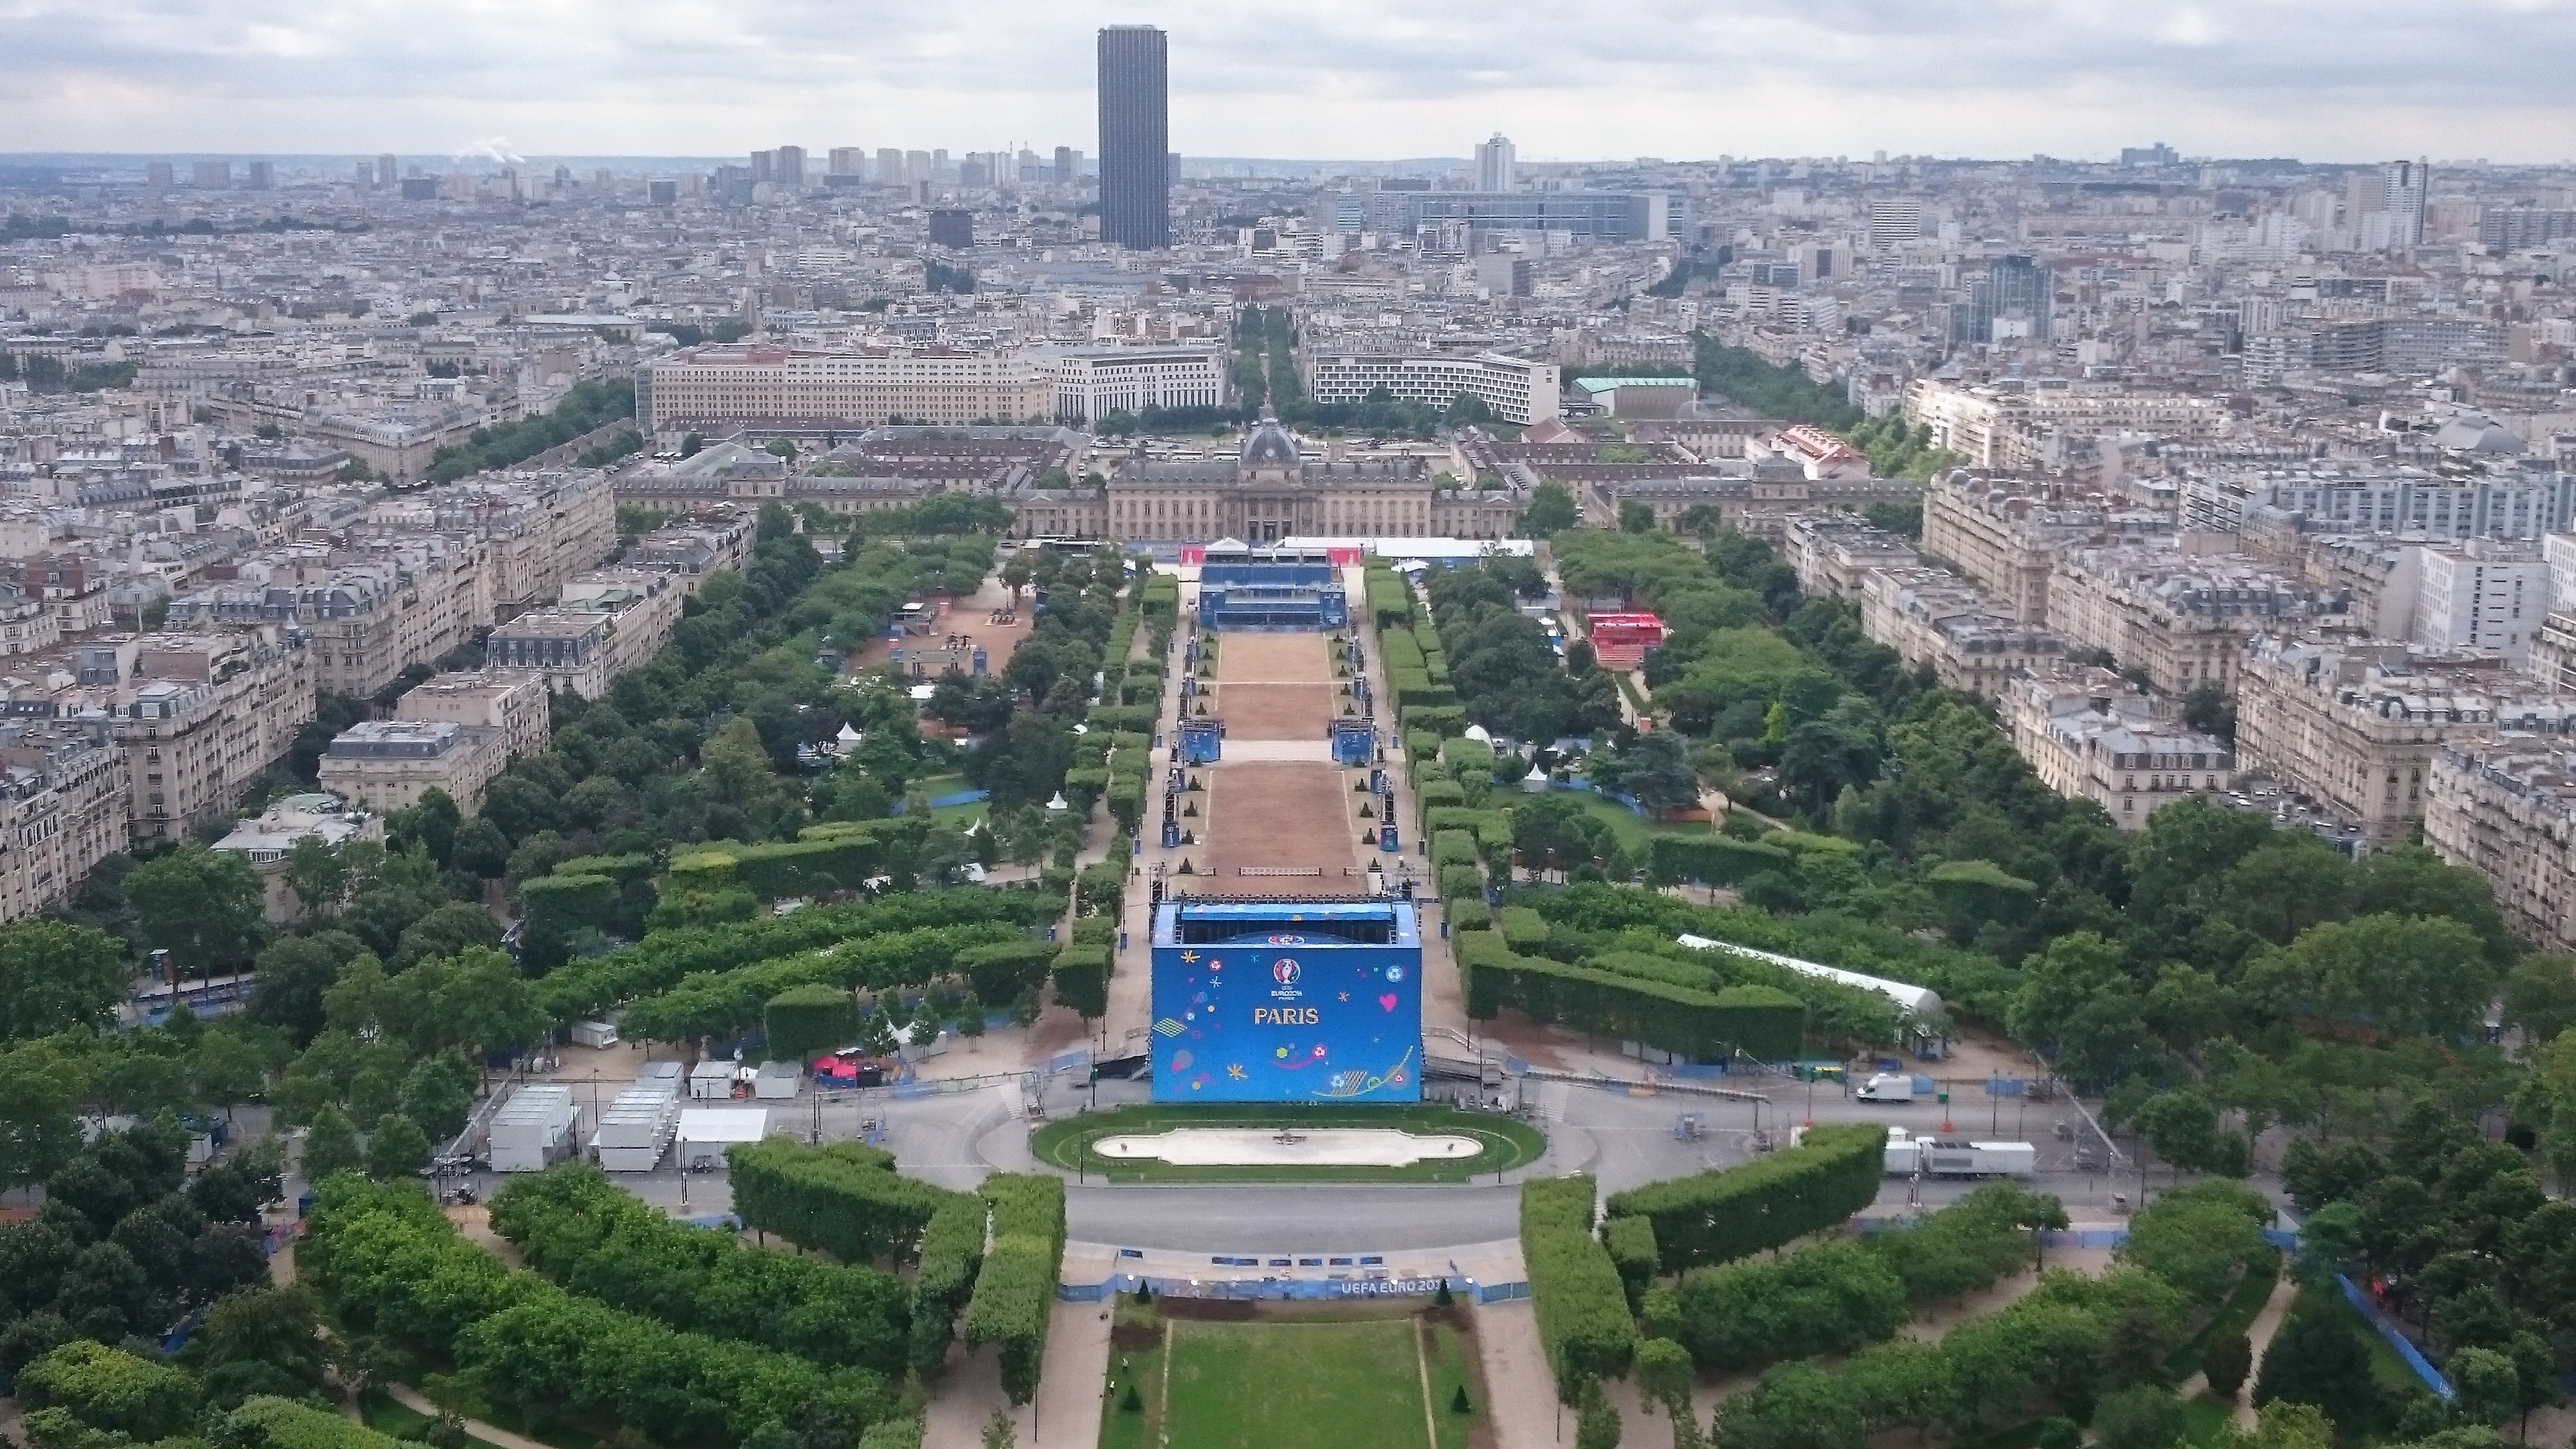
skyline, photography, cityscape, panorama, landmark, stadium, bird's eye view, aerial photography, residential area, metropolitan area